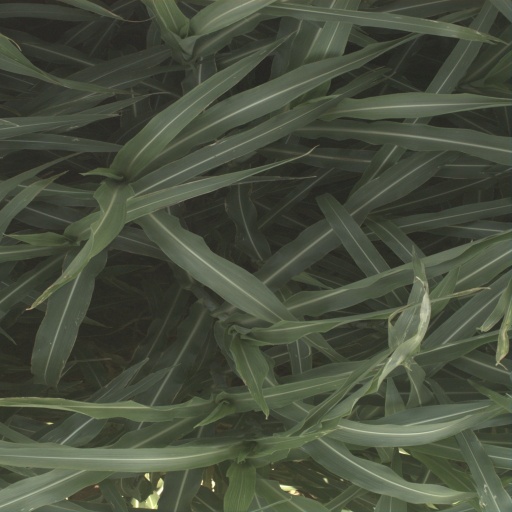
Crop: sorghum